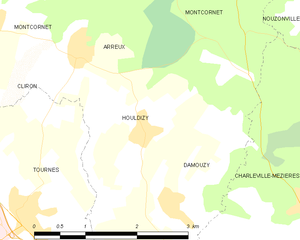
Carte des communes françaises: Houldizy